Kyoko Kirigiri

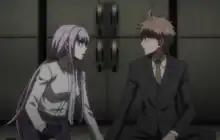
Both Kodaka and Glass consider the scene of "The End of Hope's Peak High School" where Kyoko comforts Makoto as one of their favorites for highlighting how caring the former became.

In the 2016 anime "", Kyoko and the Future Foundation enter into another Monokuma Hunter game. Every player is given a forbidden action that would instantly kill them through poison. Kyoko is split from her allies but is supported by Future Foundation member Koichi Kizakura who keeps in secret that he promised Jin Kirigiri to protect Kyoko even at the cost of his own life. Later, Kyoko reunites with Makoto whom she comforts when her friend starts doubting how he can stop Monokuma. Shortly afterward, Kyoko is presumably killed by the poison in her wristband as a result of her forbidden action, "passing the fourth time limit with Makoto still alive." Despite his shock triggering Kyoko's death, Makoto realizes that Kyoko was prepared for her death and that her last wish was that he would never lose the hope he gave her in the original game. After stopping Munakata, Makoto learns of Kyoko's works involving the investigation of the dead bodies and learns through her notes the "modus operandi" to end the killing game. At the end of the series, it is revealed she had survived thanks to an antidote created by one of the Remnants of Despair terrorists, which slowed the poison's effects and put her in a coma until Mikan revived her. She then becomes a teacher at the New Hope's Peak Academy welcoming Makoto as the headmaster from the rebuilt building.